Aegina Treasure

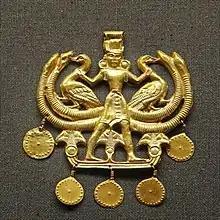
The Master of Animals pendant

The treasure was said to have been found in a tomb on the island of Aegina, not far from Athens, in 1891, although the exact circumstances have never been determined. The British Museum purchased the bulk of the treasure in 1892 from the Cresswell Brothers, a London firm of sponge dealers. Further pieces from the treasure were bought by the museum in 1914.